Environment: real
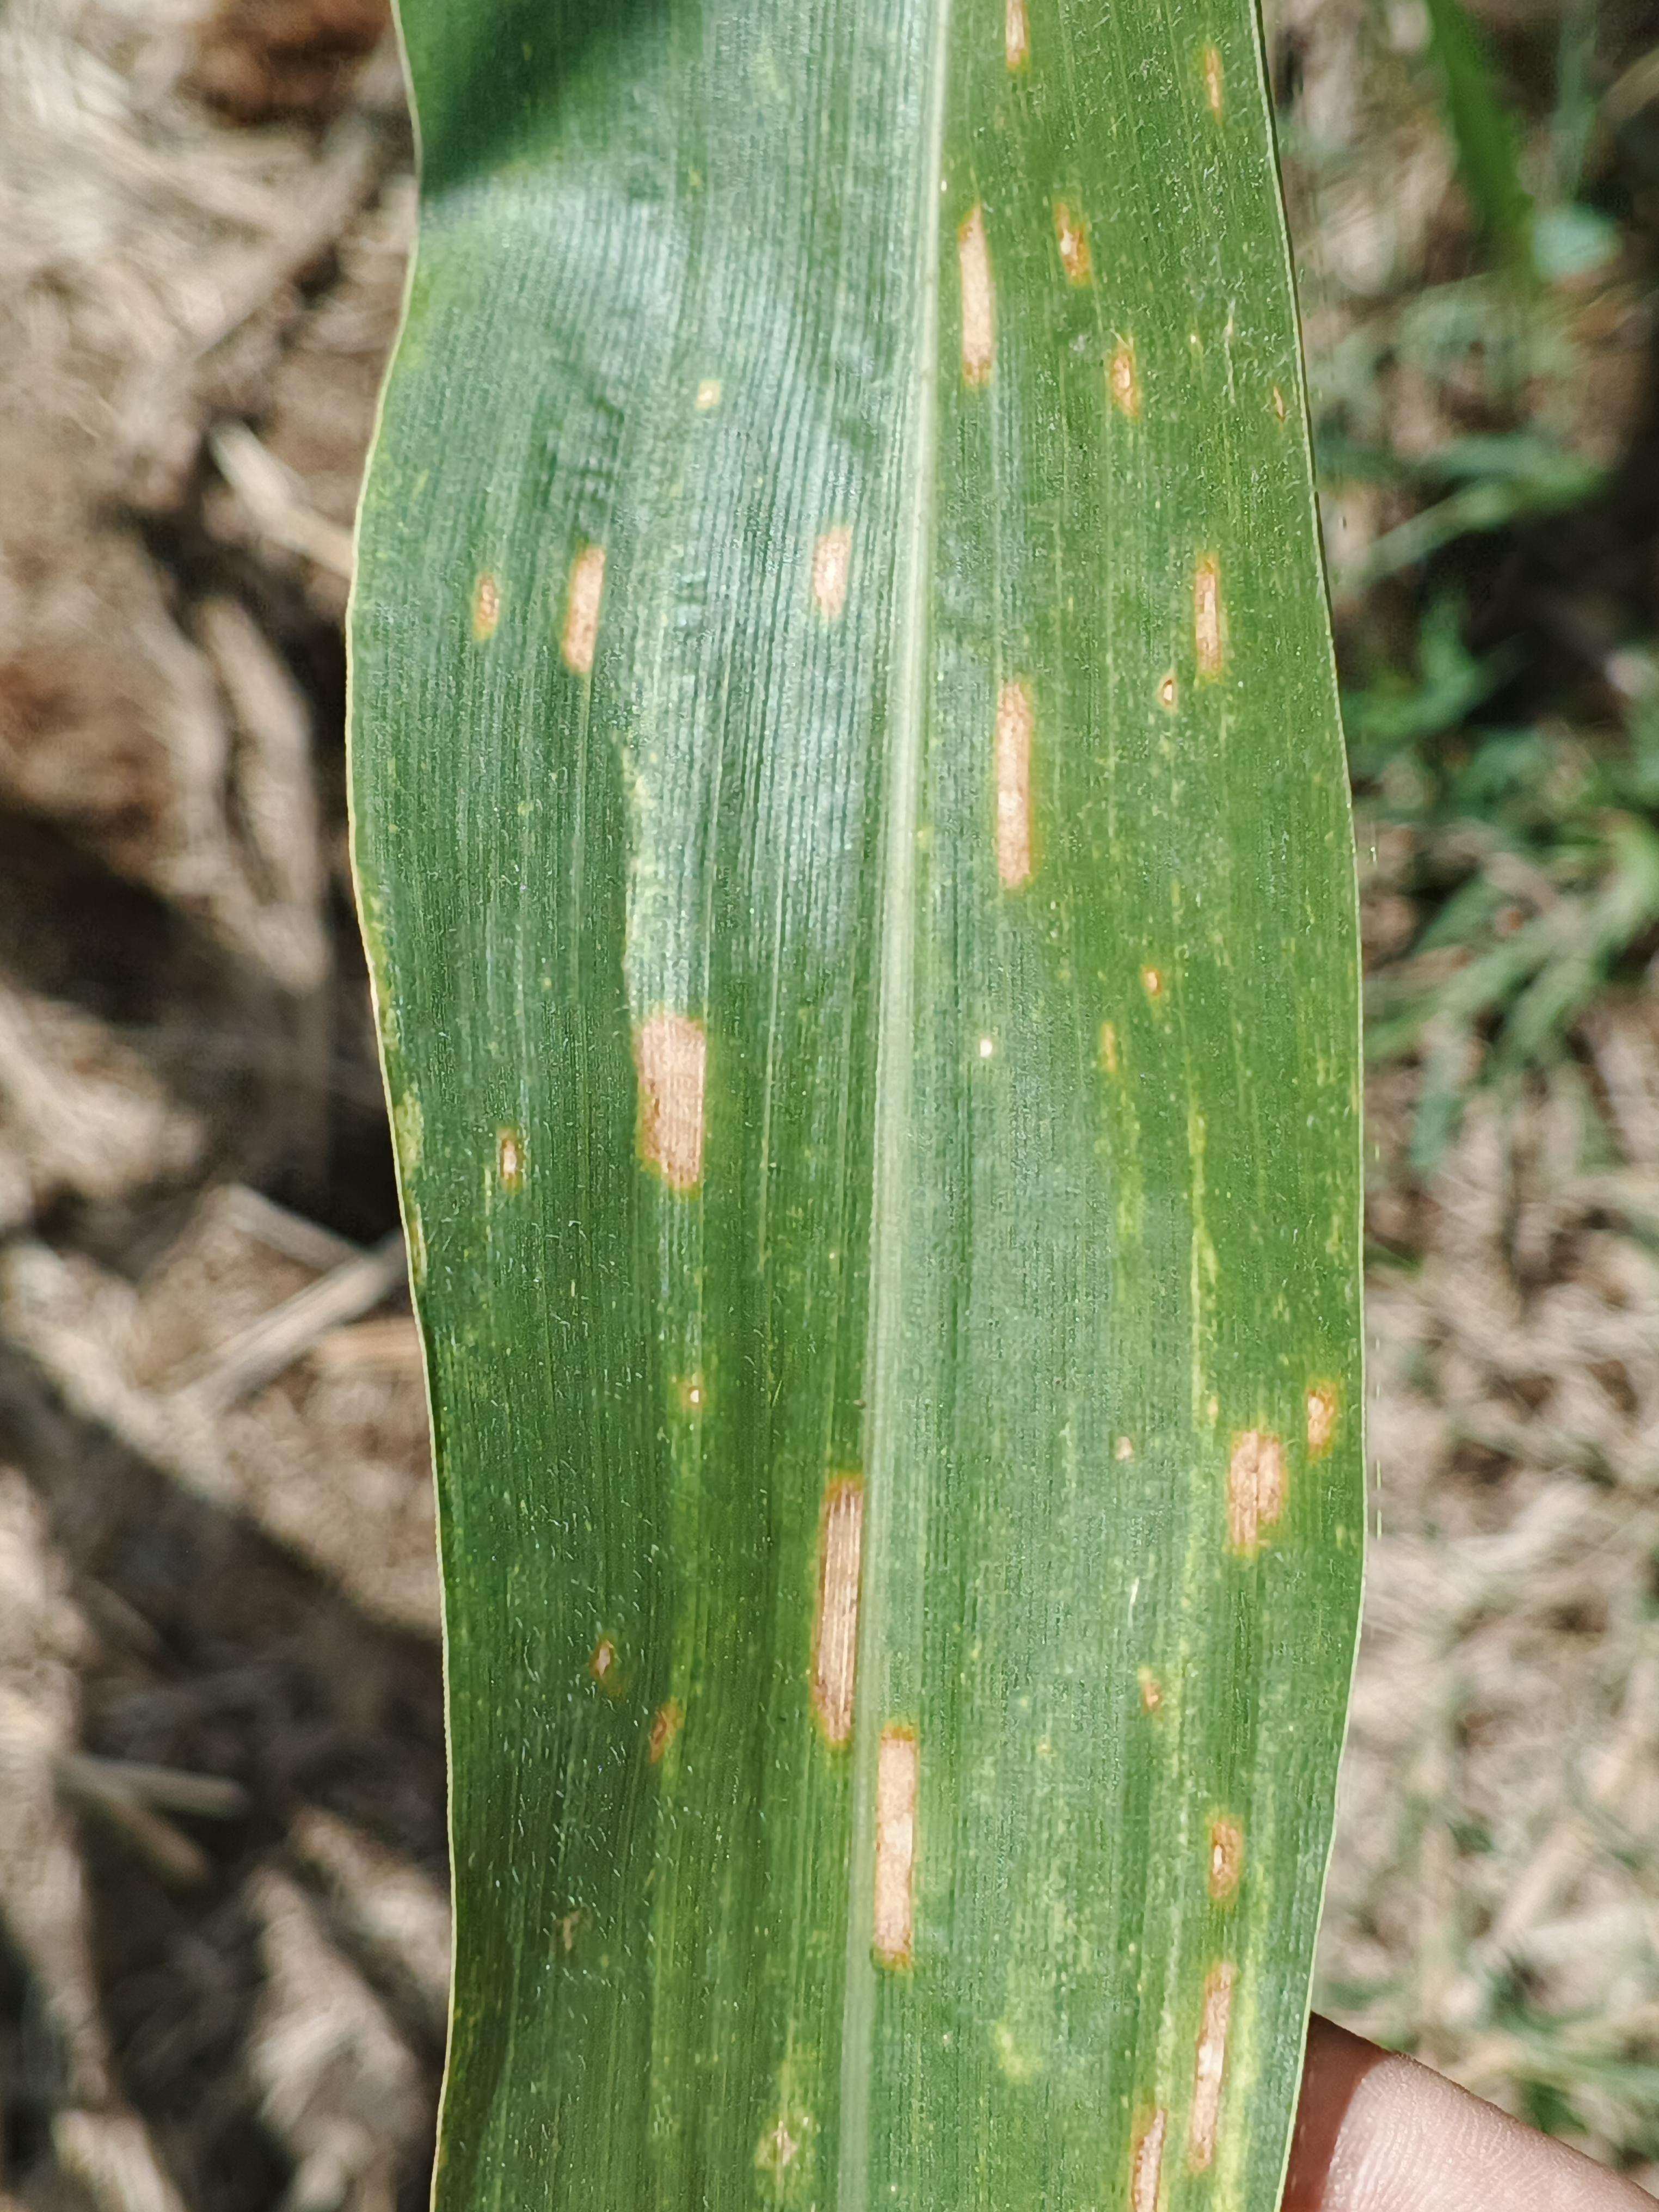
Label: gray_leaf_spot